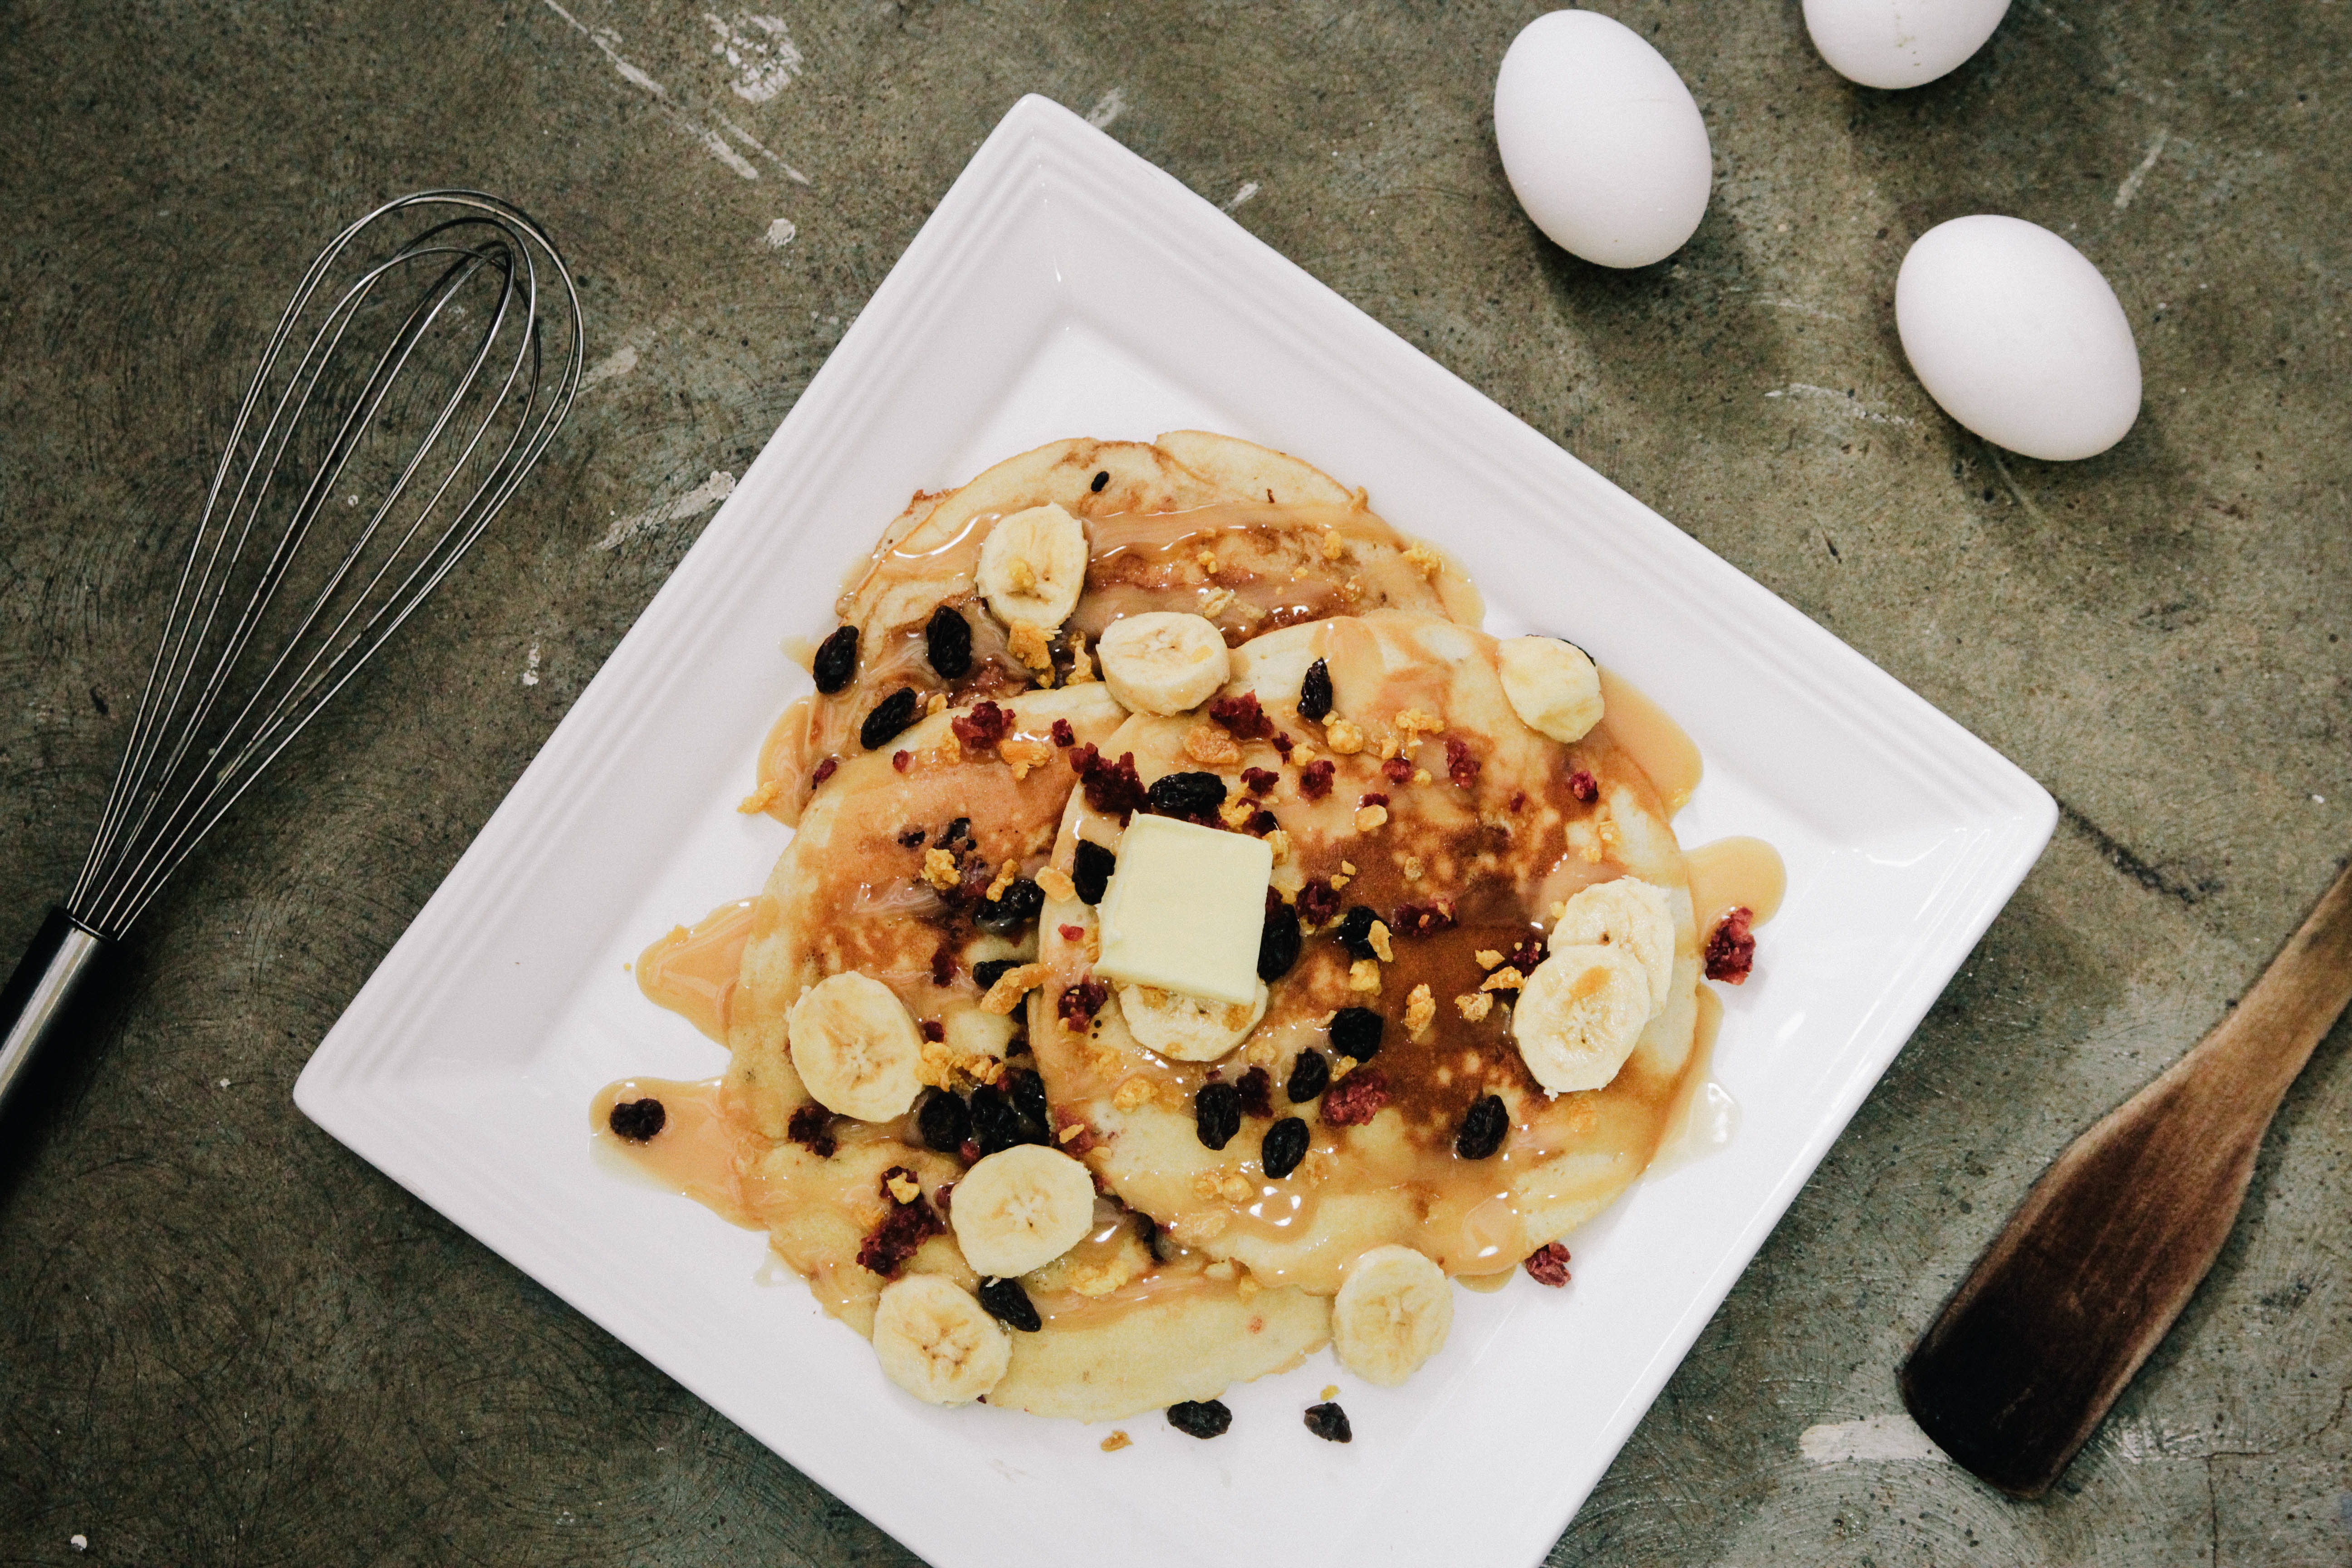
dish, meal, food, produce, vegetable, plate, banana, breakfast, cuisine, egg, pancake, snack food